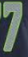
Number: 7